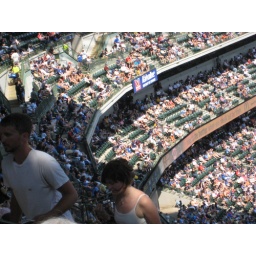
Another cool perpective. With a cute girl in a tank top too. :)